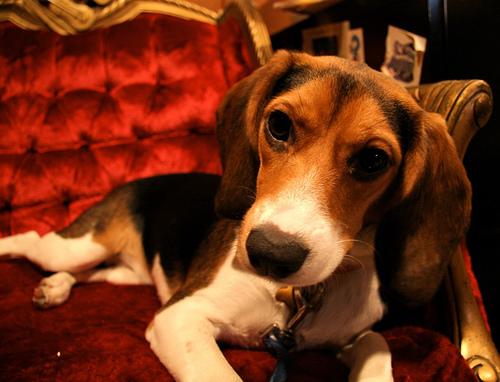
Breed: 276-n000113-beagle